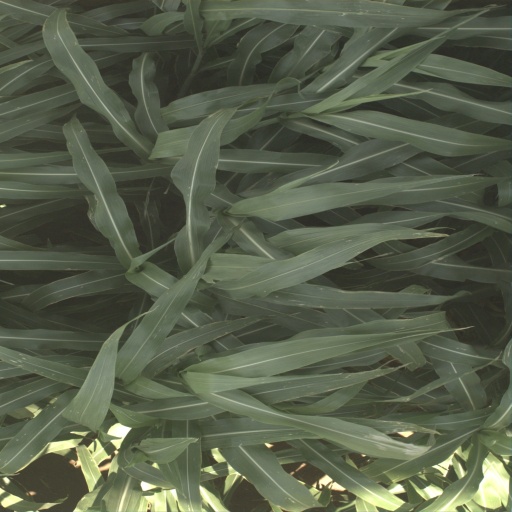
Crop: sorghum